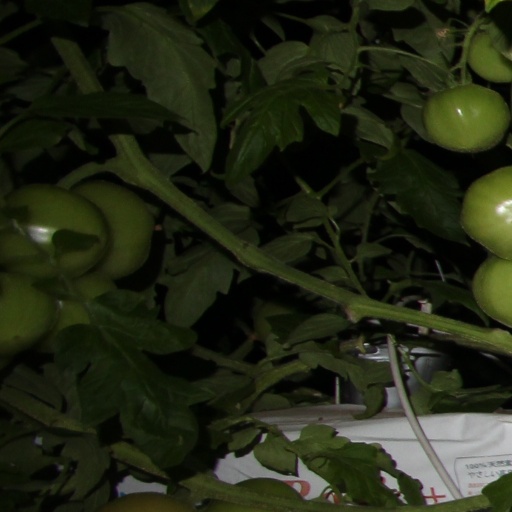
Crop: tomato